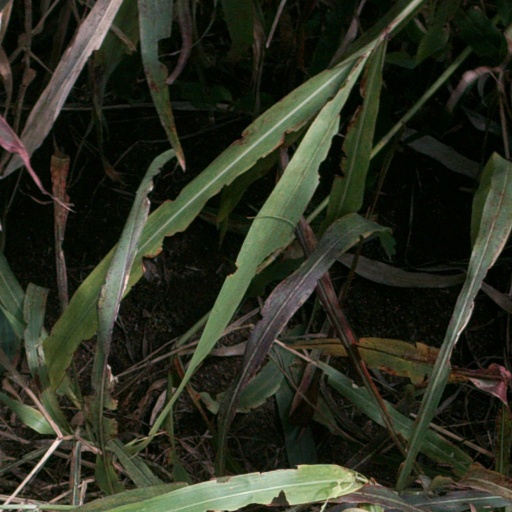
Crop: sorghum